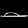
Label: Sandal